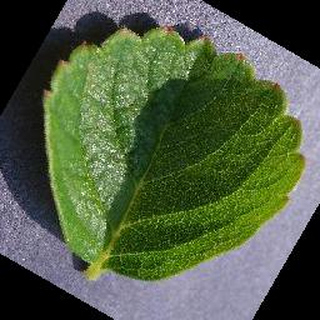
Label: healthy_strawberry